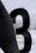
Number: 3